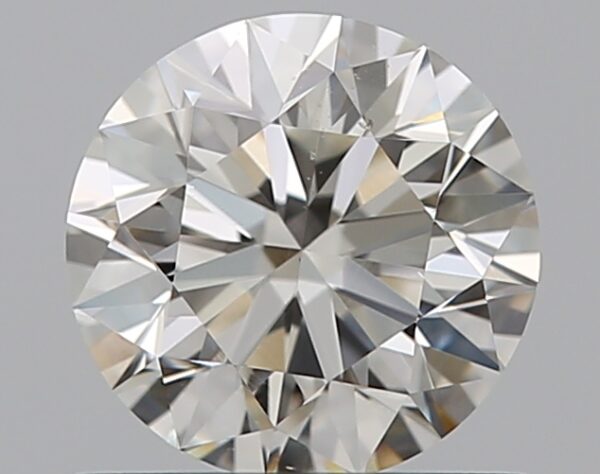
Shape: round
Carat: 0.7
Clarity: VS2
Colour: H
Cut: EX
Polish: EX
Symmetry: VG
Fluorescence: N
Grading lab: GIA
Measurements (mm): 5.6 x 5.66 x 3.55